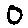
Label: 0